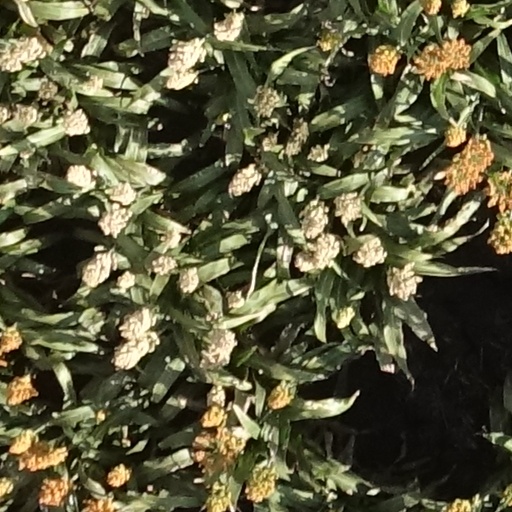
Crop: sorghum